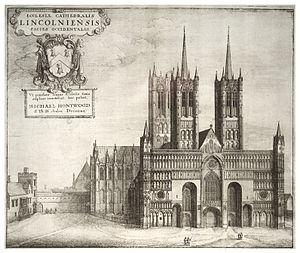
La Cathédrale de la Vierge Marie de Lincoln est un édifice religieux anglican située à Lincoln en Angleterre et le siège du diocèse de Lincoln. Sa construction a commencé en 1088 et s’est poursuivie par phases tout au long du Moyen Âge. Elle a été réputée la plus haute structure du monde pendant 238 ans. La flèche centrale de 160 mètres s’est écroulée en 1549 et n’a pas été reconstruite. C'est alors l'Église Sainte-Marie de Stralsund en Allemagne qui est devenue la plus haute structure avec une hauteur de 151 mètres.